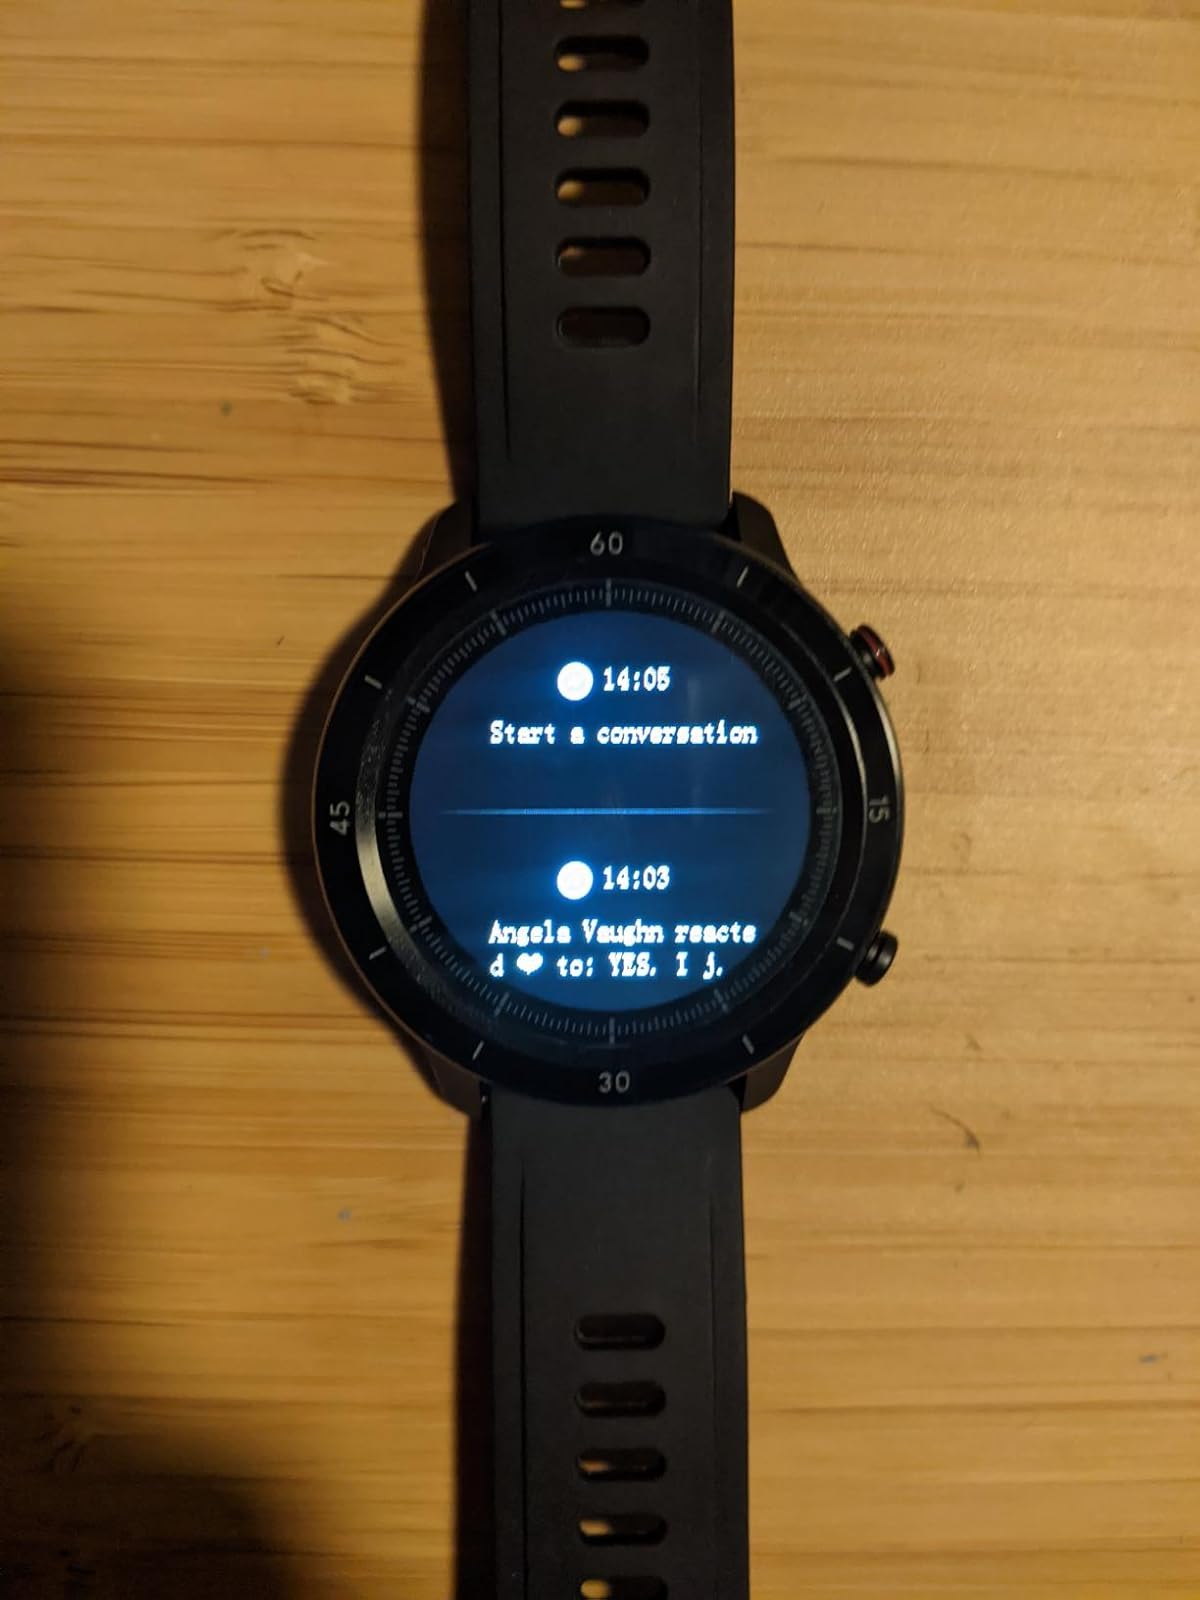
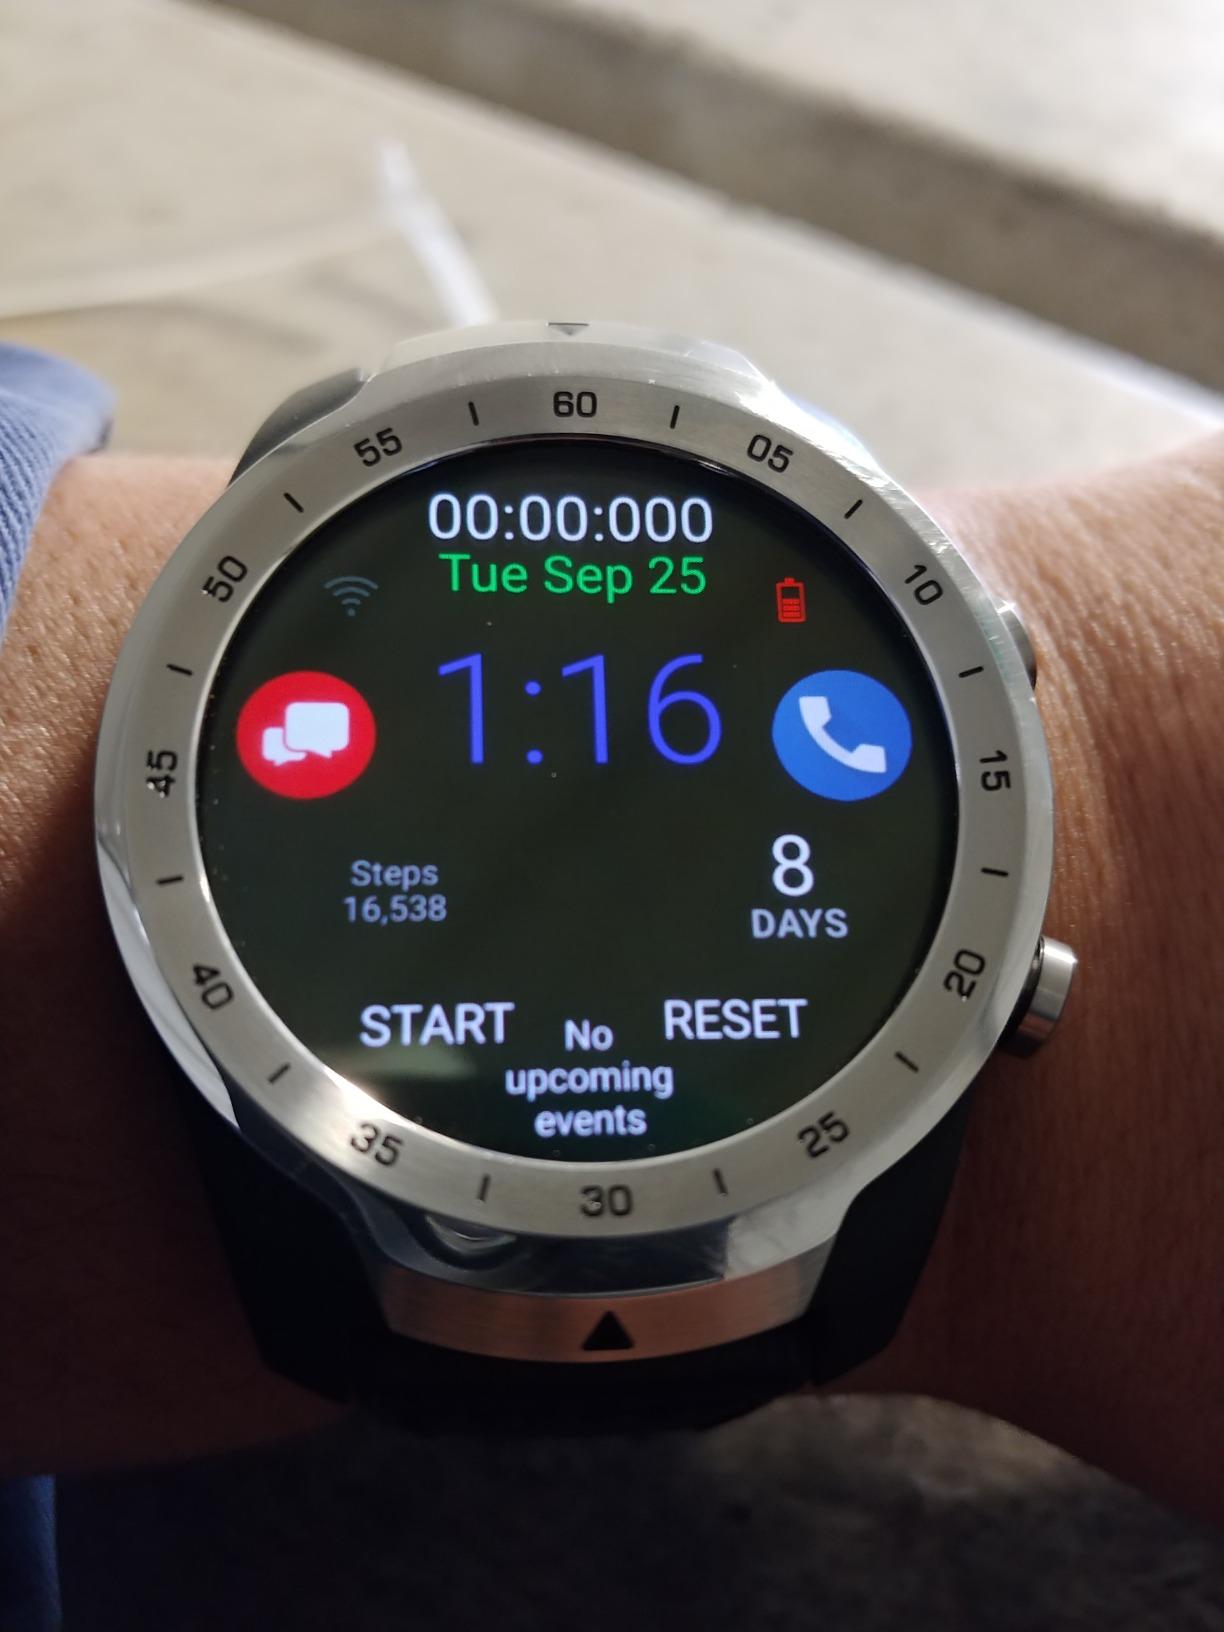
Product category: smartwatch
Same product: no